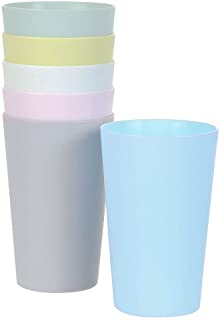
Label: plastic